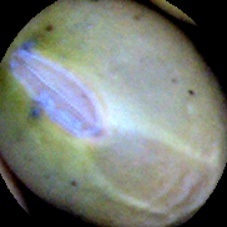
Label: Immature